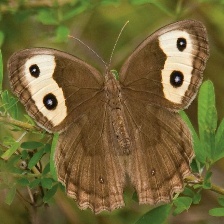
Species: COMMON WOOD-NYMPH
Butterfly family (ImageNet category): ringlet